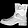
Label: Ankle boot